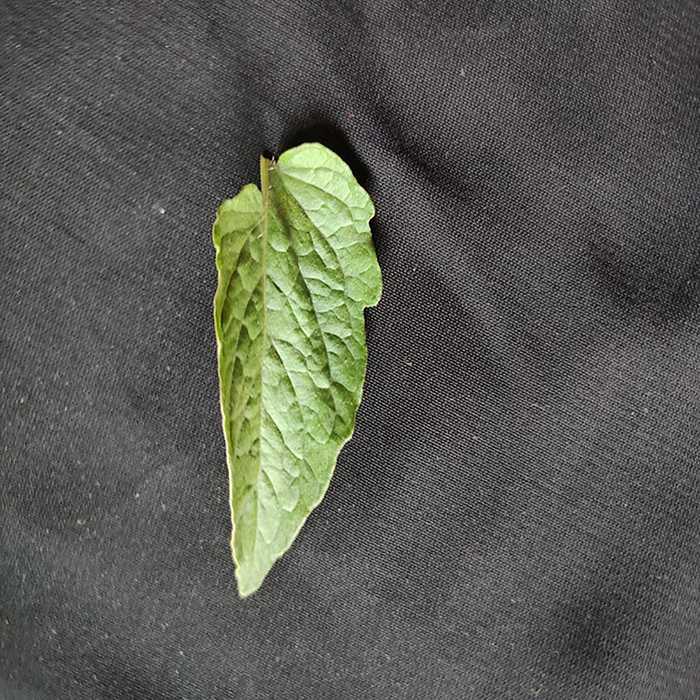
Plant: Tomato
Label: Tomato Fresh leaf